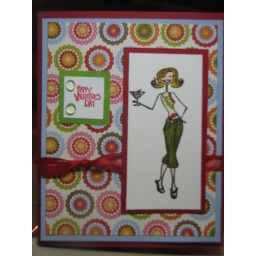
Stamping Bella stamp colored in with Copics markers and paper pieced matching paper shirt on.